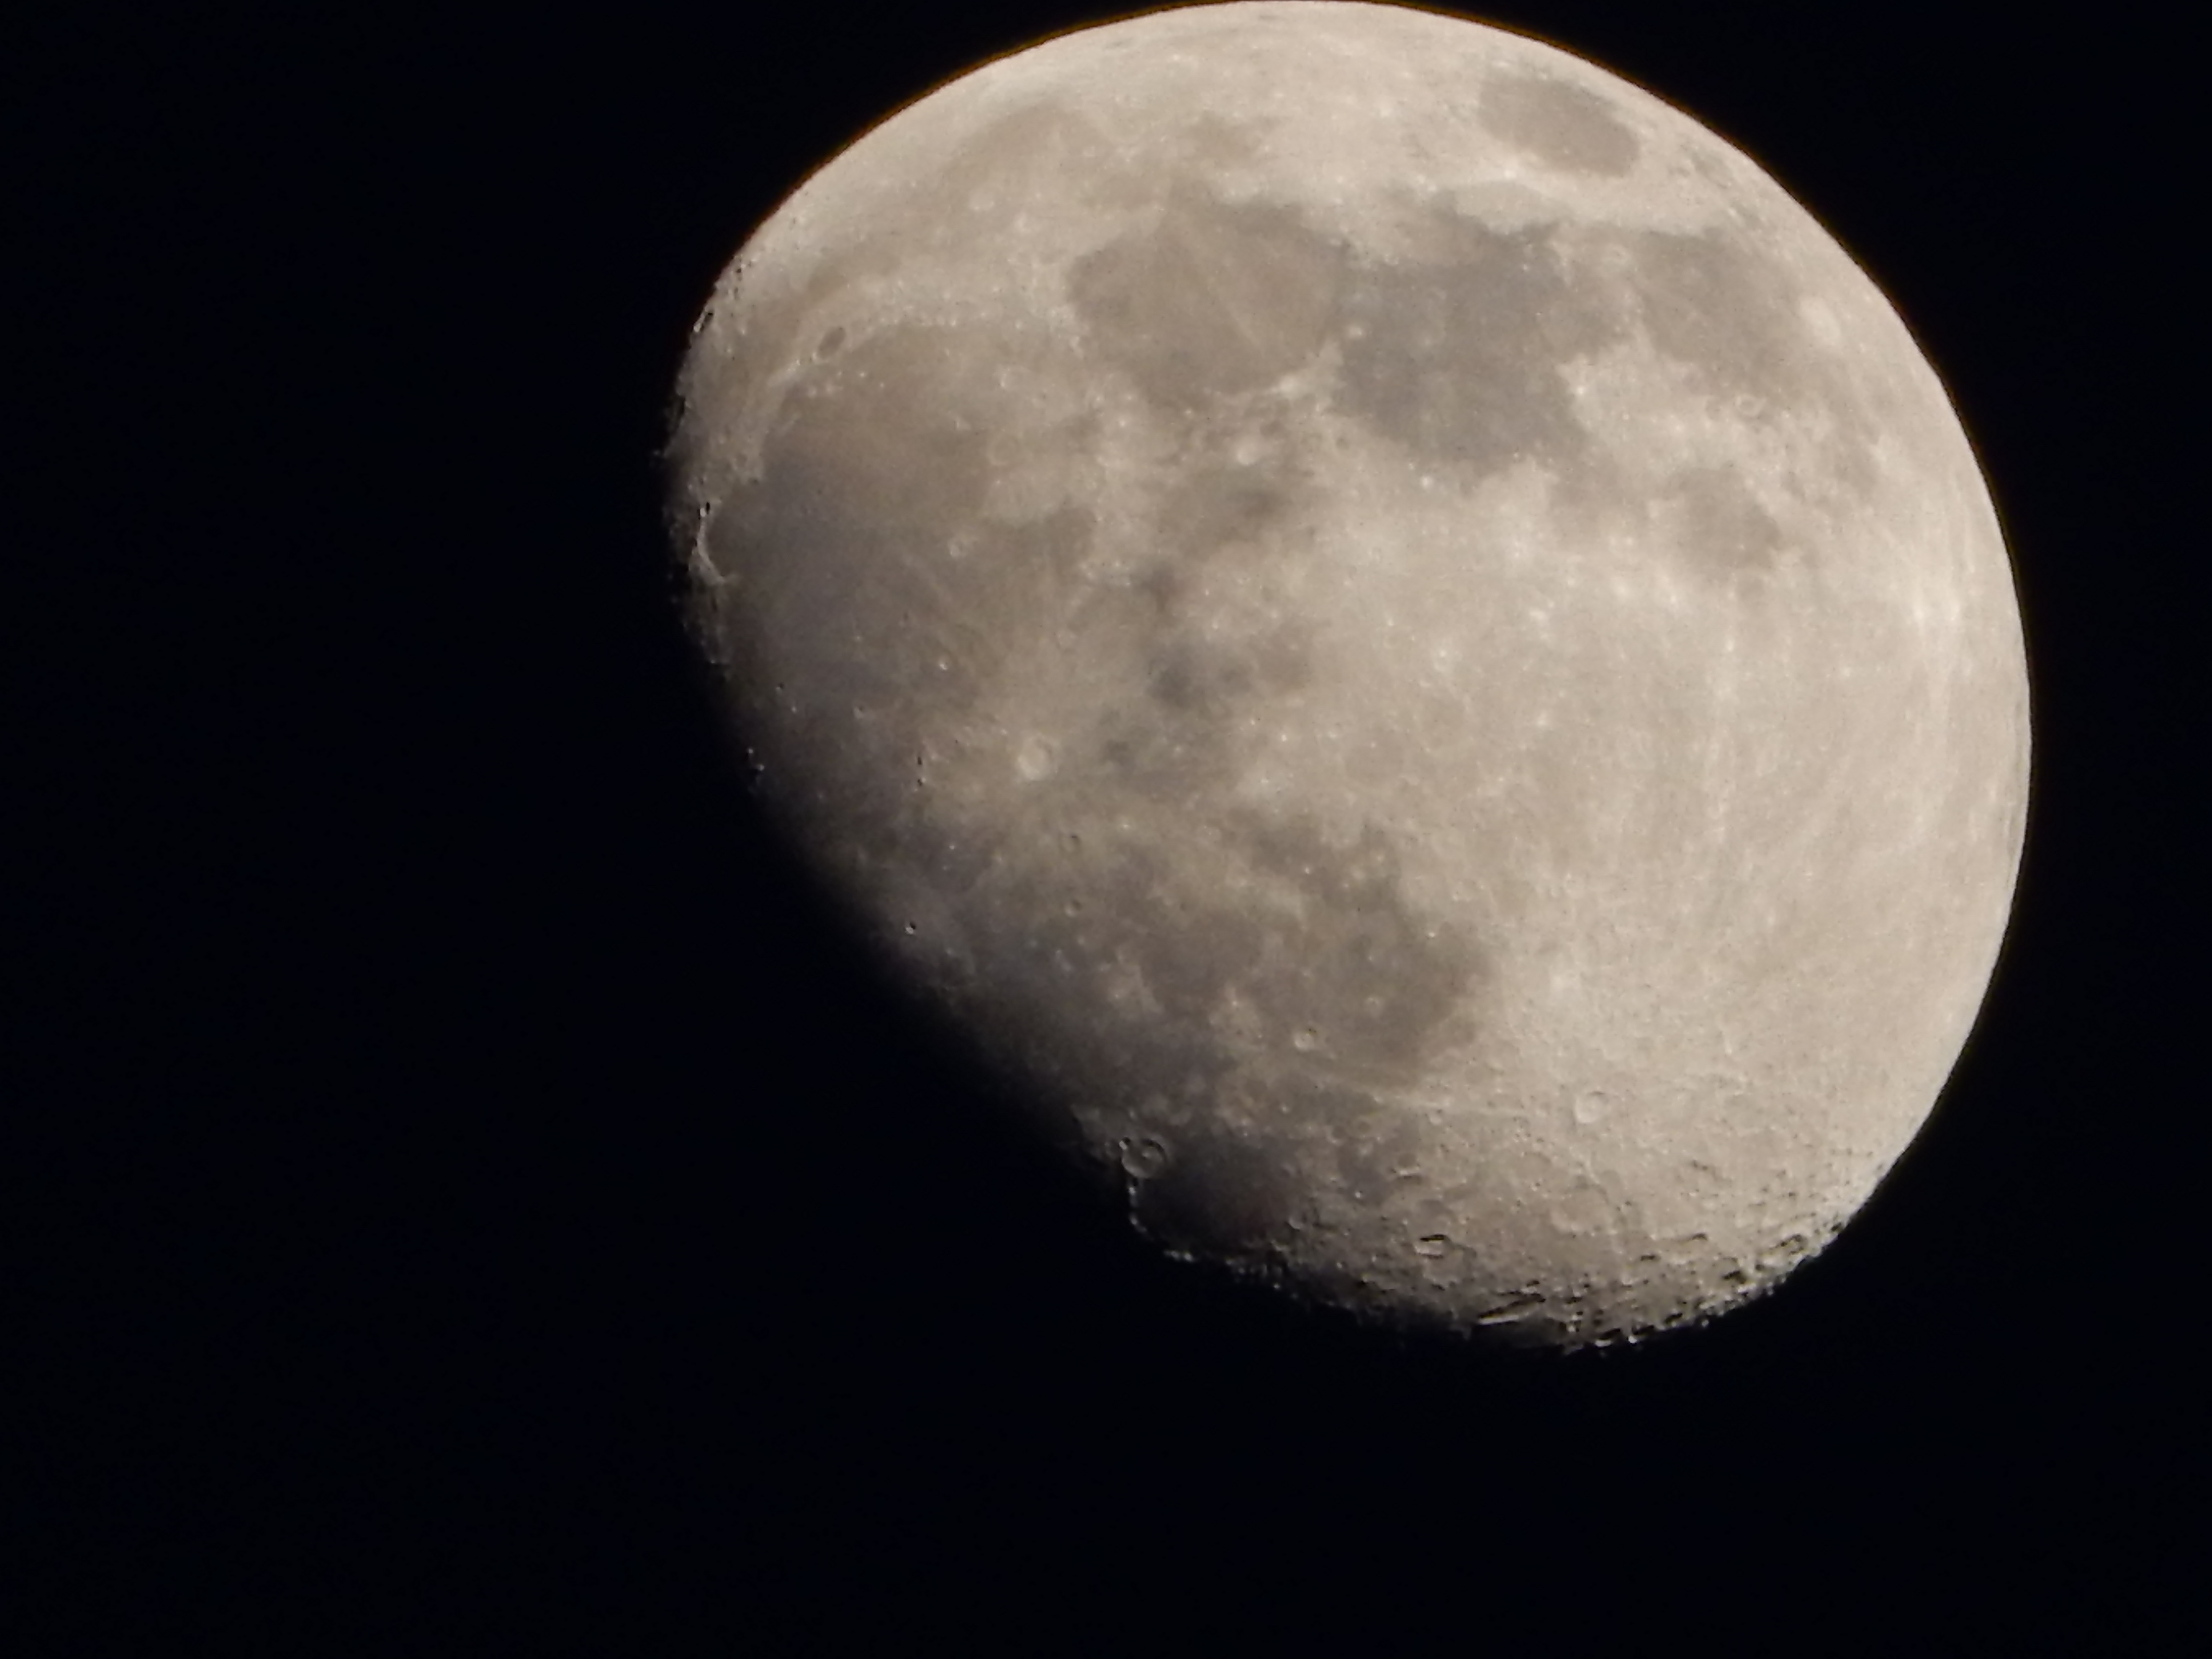
night, atmosphere, moon, full moon, circle, astronomy, astronomical object, near full